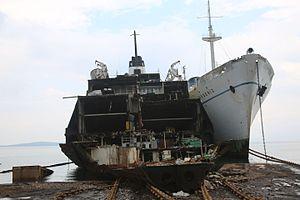
Le Boughaz et l’Akdeniz pendant leurs démolitions à Aliağa le 23 septembre 2005.